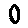
Label: 0